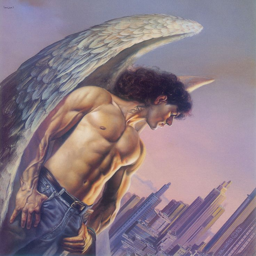
angel of the city by painting artist